Idukki district

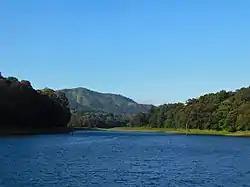
Thekkady

The Idukki district forms a high altitude plateau with rugged mountainous terrain, several river valleys and deep gorges. The entire northern part of the district forms a sub plateau higher than the rest of the district, this region includes the tallest peaks like Anamudi and includes the areas around Munnar, Pallivasal, Kanthalloor, Vattavada and Mankulam. The Pambar river valley (Marayoor, Keezhanthoor) forms an eastern sloping rain shadow region of the Western Ghats. The eastern frontier of the district (Kumily, Kattapana, Nedumkandam, Rajakumari and Ramakkalmedu) constitutes the Cardamon hills. The western part of the district is covered by forests and hills bordering the eastern regions of Ernakulam and Kottayam district like Neriyamangalam, Vannapuram, Thommankuthu, Moolamattom, Vagamon and Kuttikanam. Places like Thodupuzha, Koothattukulam, Udumbanoor and Muttom are situated in the semi elevated Thodupuzha River plains with scattered hills. The Periyar river basin in the district which includes Vandiperiyar, Ayyapankoil, Rajakkad, Idukki, Cheruthoni and Adimaly is an elevated plateau crisscrossed by river valleys and lies between the high peaks of the western and eastern parts of the district. The southern region is entirely covered with the forests of the Periyar National Park.